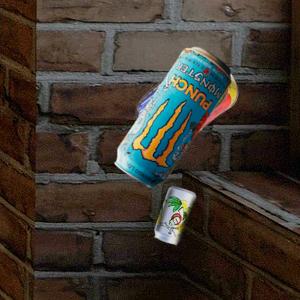
Label: cans